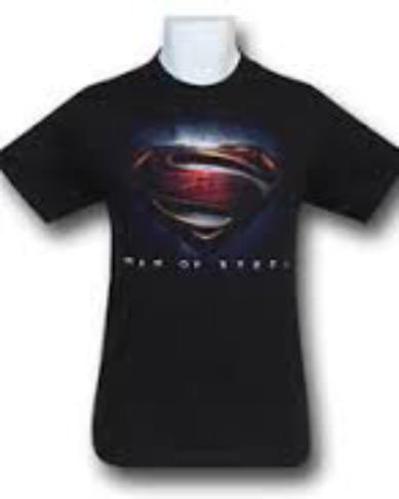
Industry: Leisure